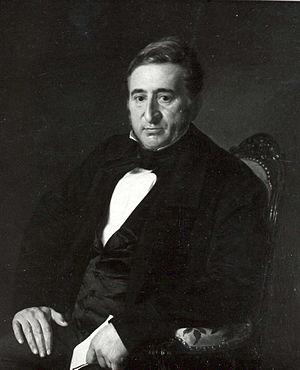
Christoph Merian, né le 22 janvier 1800 à Bâle et mort le 22 août 1858 à Brüglingen près de Bâle, est un banquier et un homme d’affaires suisse. Il était en particulier le propriétaire d’un vaste domaine foncier dans le canton de Bâle et était l’un des hommes les plus riches de Suisse à son époque. Il est également le fondateur de la fondation Christoph Merian, appelée en allemand Chistoph Merian Stiftung.